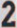
Number: 2